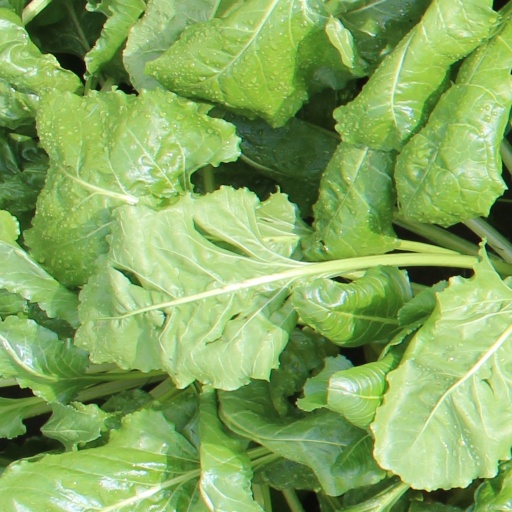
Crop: sugar beet